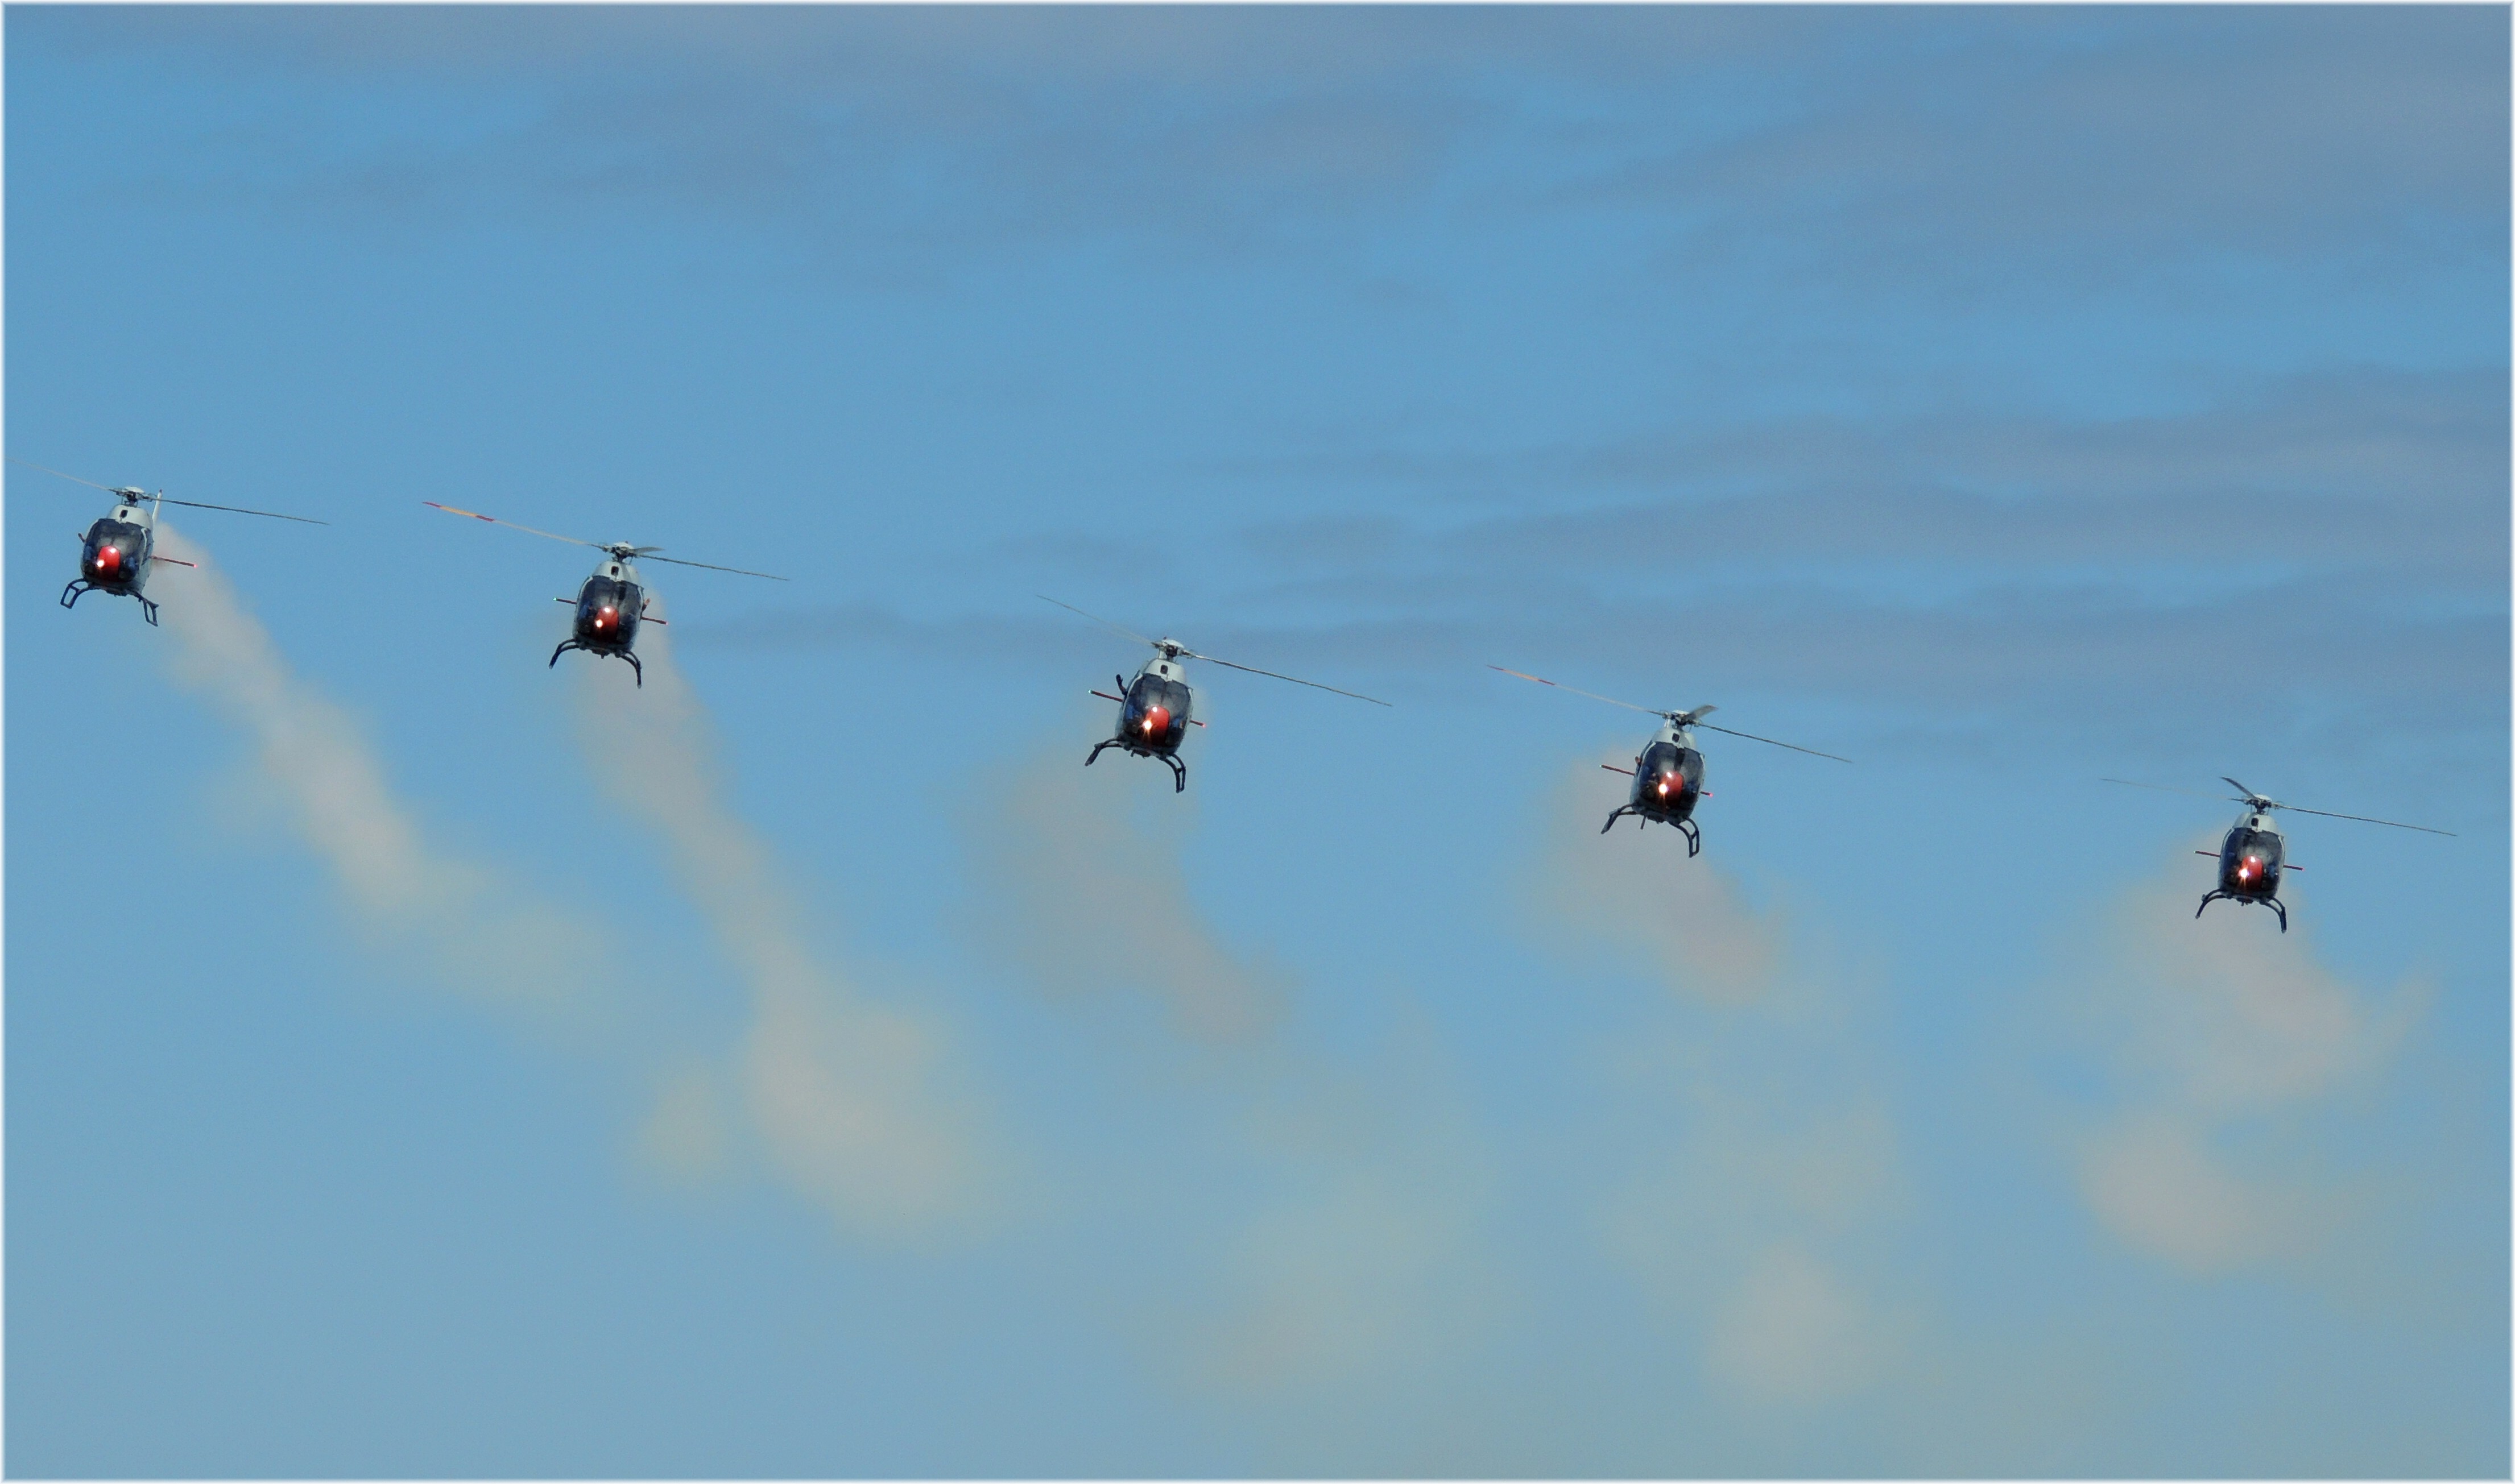
aviation, flight, extreme sport, parachute, parachuting, air show, aerobatics, atmosphere of earth